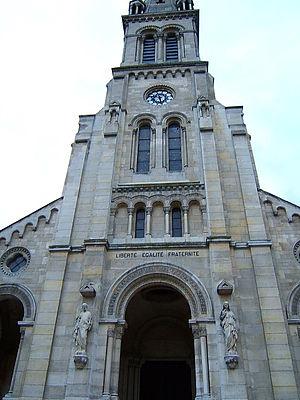
photo par l'auteur de la basilique d'argenteuil
François Spahnagel, né à Stiring-Wendel en Lorraine annexée le 18 avril 1914 et mort le 28 août 1988 à Nyons dans la Drôme, est un prêtre catholique du diocèse de Versailles. Nommé vicaire de la basilique d'Argenteuil au début de la guerre il s'illustre aussitôt dans la Résistance régionale avant de s'investir dans le relèvement du patronage local dès la Libération. Il assure ensuite la charge des paroisses de Tremblay-lès-Gonesses puis de Limeil-Brévannes.